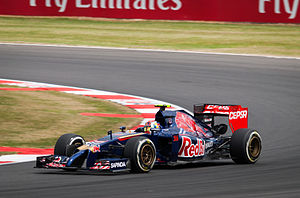
Formel 1 2014 / Billeder / Biler
Formel 1 2014 var den 65. sæson af FIA's Formel 1-verdensmesterskab. Sæsonen startede 16. marts i Australien og blev afsluttet 23. november i Abu Dhabi. 22 kører og 11 konstruktører konkurrerede over 19 løb om verdensmesterskabstitlen i henholdsvis kørermesterskabet og konstruktørmesterskabet. Sæsonen blev domineret af Mercedes-teamet, som sikrede sig konstruktørmesterskabet med klar margin. Mercedes-kørerne Lewis Hamilton og Nico Rosberg kæmpede om titlen i kørermesterskabet, og det var først i det sidste løb i Abu Dhabi at Hamilton tog sejren i mesterskabet.